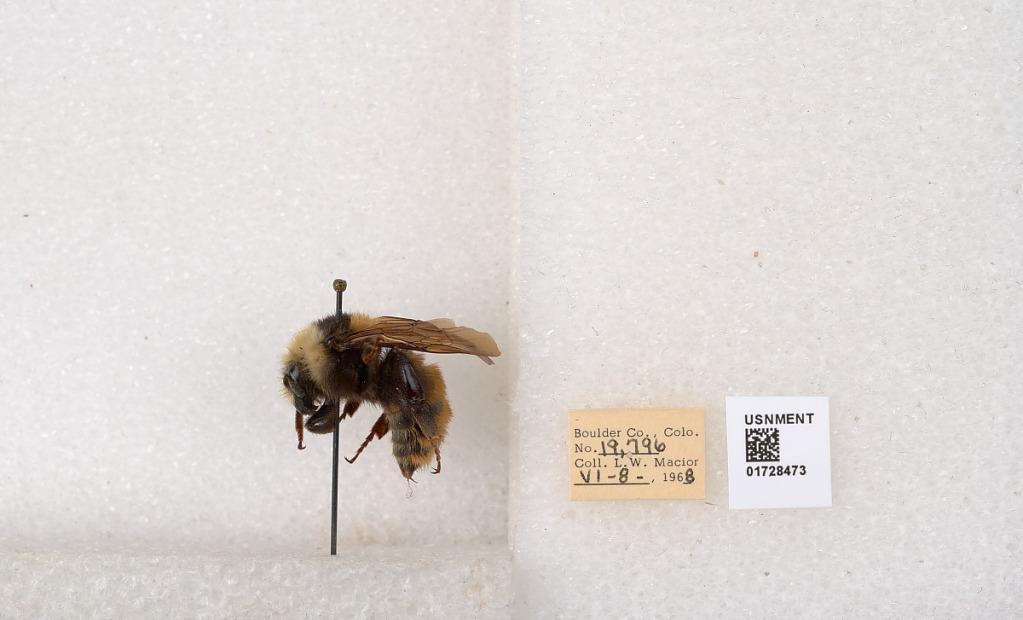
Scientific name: Bombus appositus Cresson
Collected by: L. Macior
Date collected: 1968-6-8
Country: United States
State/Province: Colorado
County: Boulder
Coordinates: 40.0925, -105.358